Istanbul Unveiled

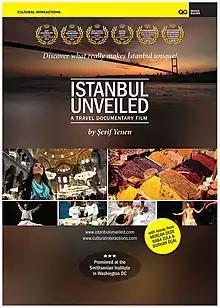
Film poster

Istanbul Unveiled is a 61-minute travel documentary film produced in English about Istanbul and Turkish culture in 2013.